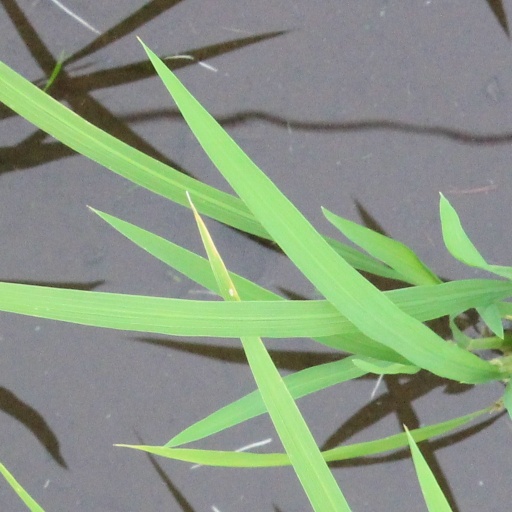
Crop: rice